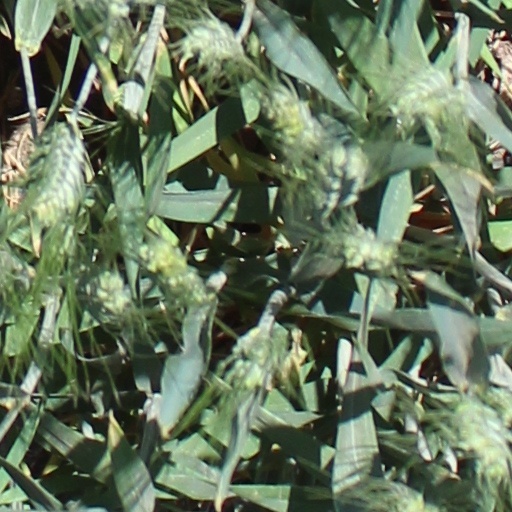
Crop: wheat